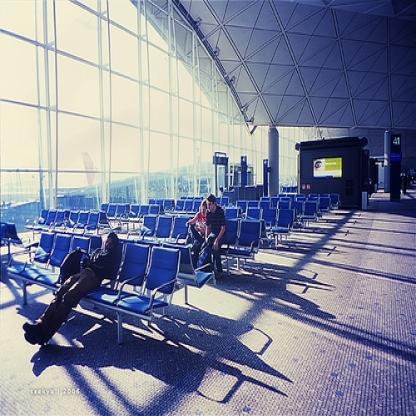
Scene: Indoor